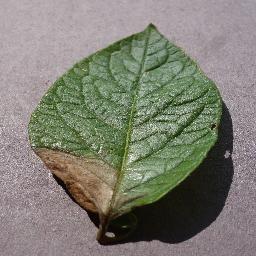
Label: Potato___Late_blight